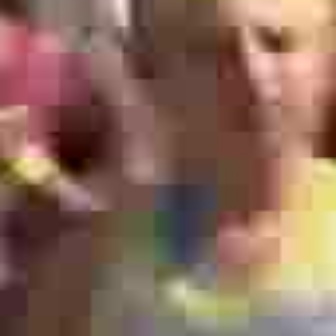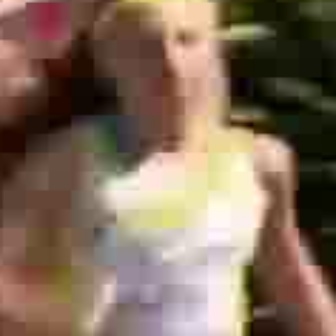
  Please identify the target specified by the bounding box [185,11,319,146] in the first image and locate it in the second image. Return the coordinates in [x_min,y_min,x_max,y_max] format.
Answer: [111,14,208,111]